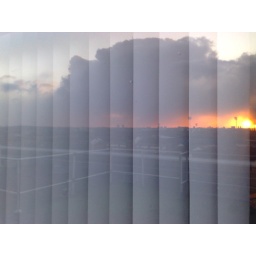
Reflection in a window on top of the roof of Television Centre